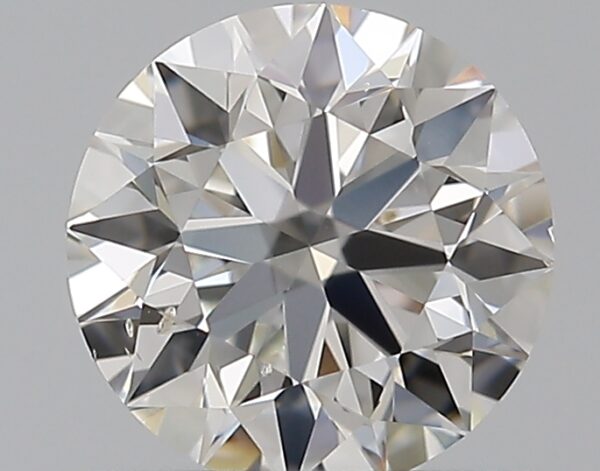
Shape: round
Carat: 0.5
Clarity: SI1
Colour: H
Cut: EX
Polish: EX
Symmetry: EX
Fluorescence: N
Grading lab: GIA
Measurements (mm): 5.07 x 5.08 x 3.17